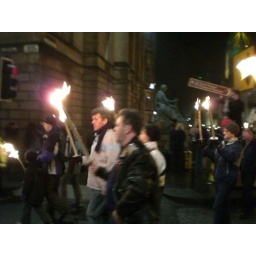
torchlight proccession...followed by wooden horse burning. ah, just like home.